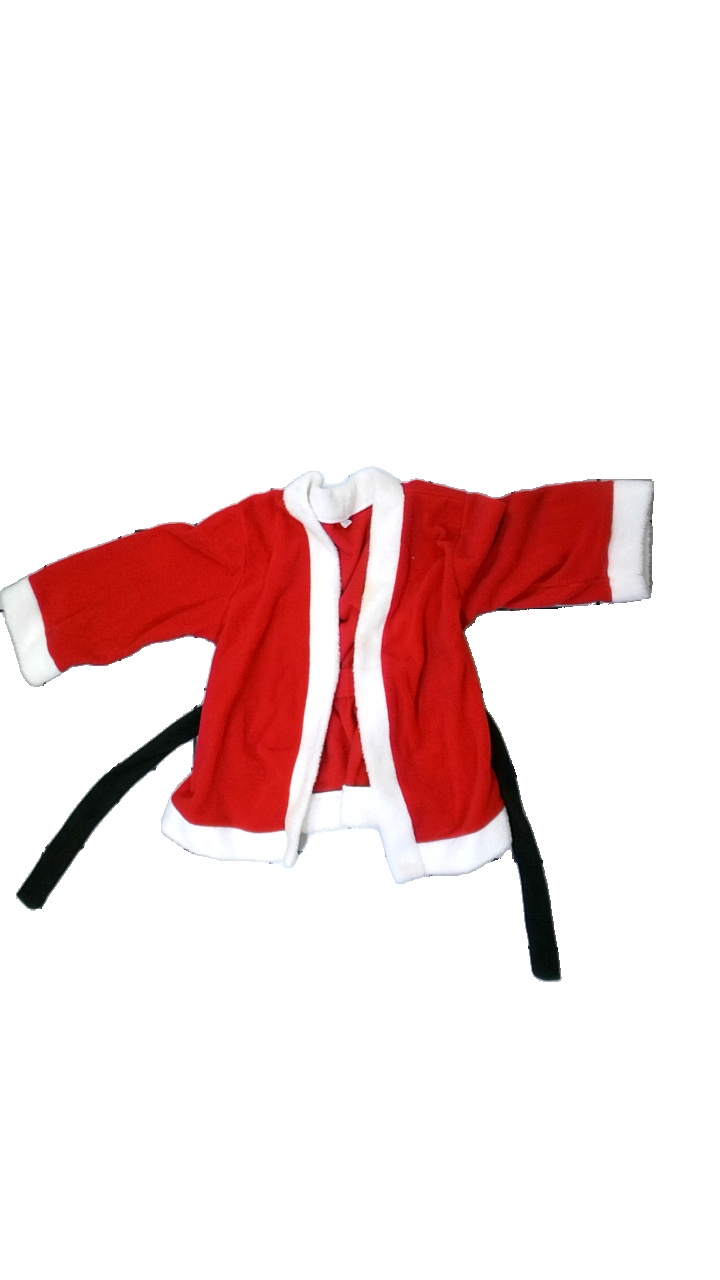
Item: Top (Children)
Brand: Missing
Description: washed out
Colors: White, Red
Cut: Regular
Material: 100% polyester
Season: All
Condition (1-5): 2
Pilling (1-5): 2
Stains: Major
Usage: Export
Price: <50